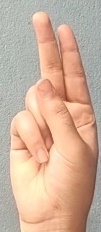
ASL sign: U